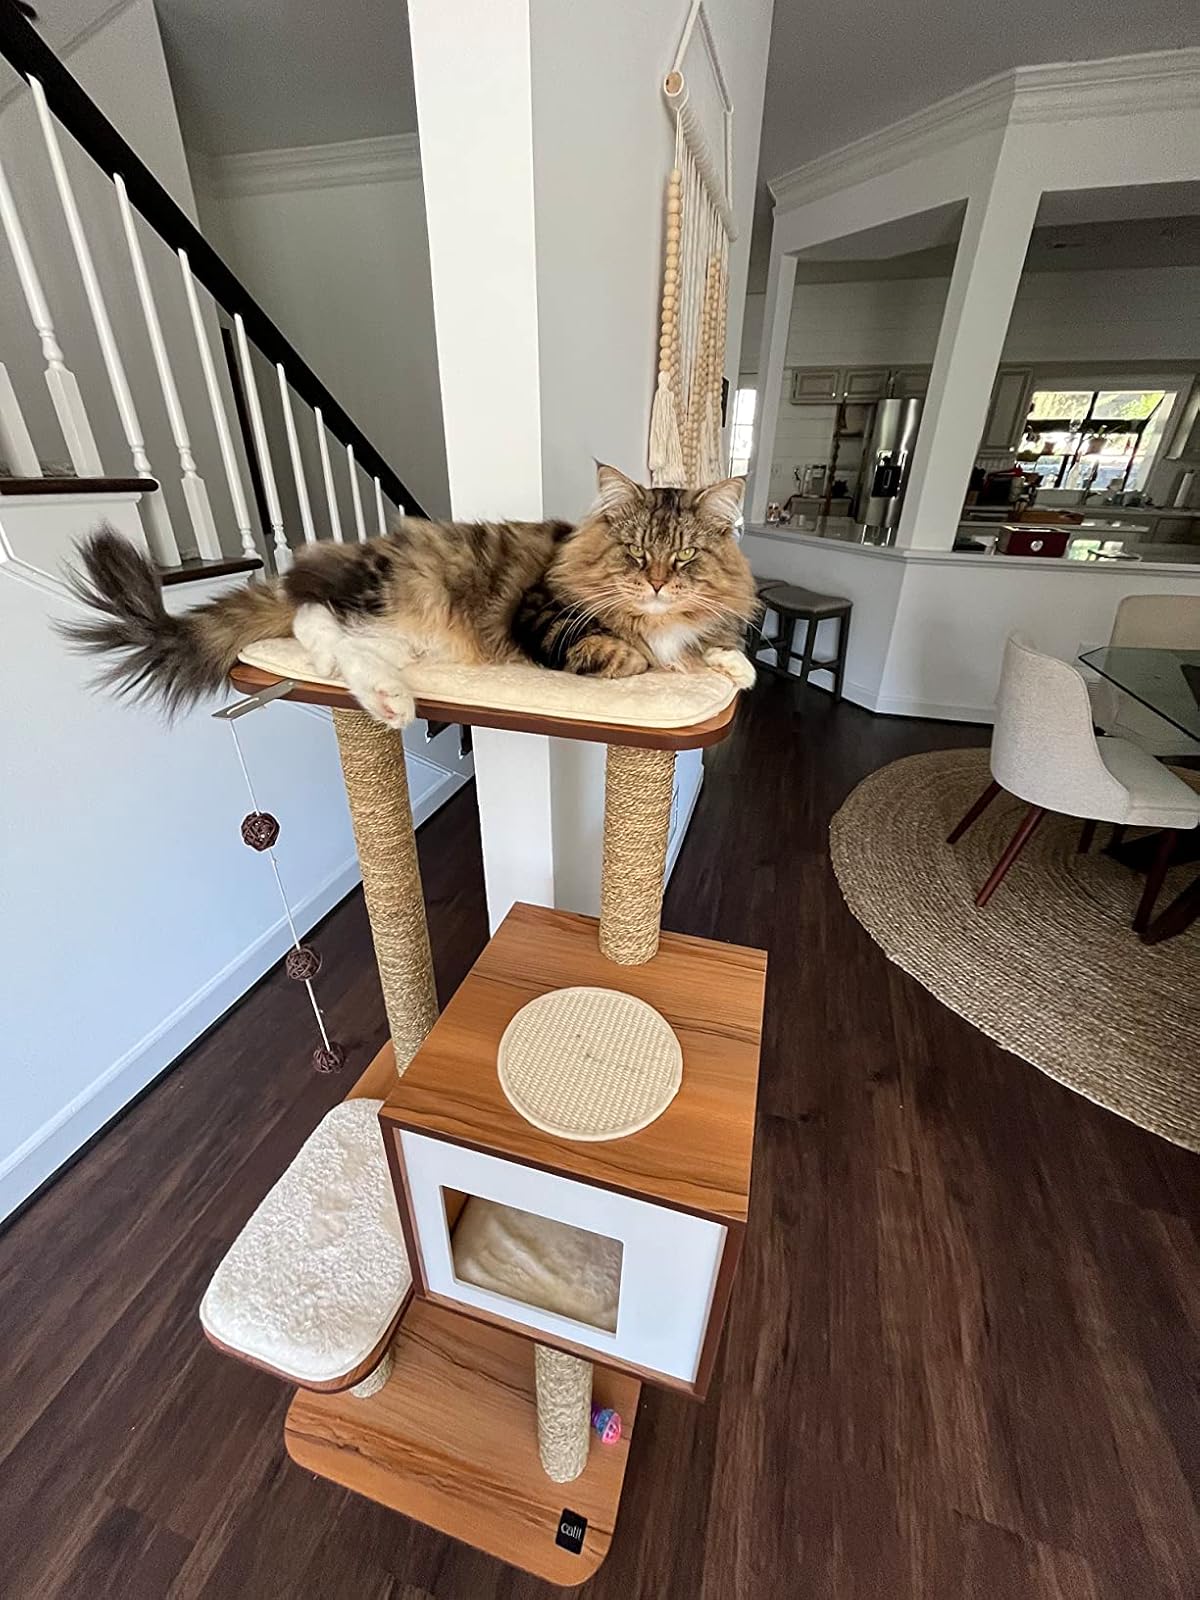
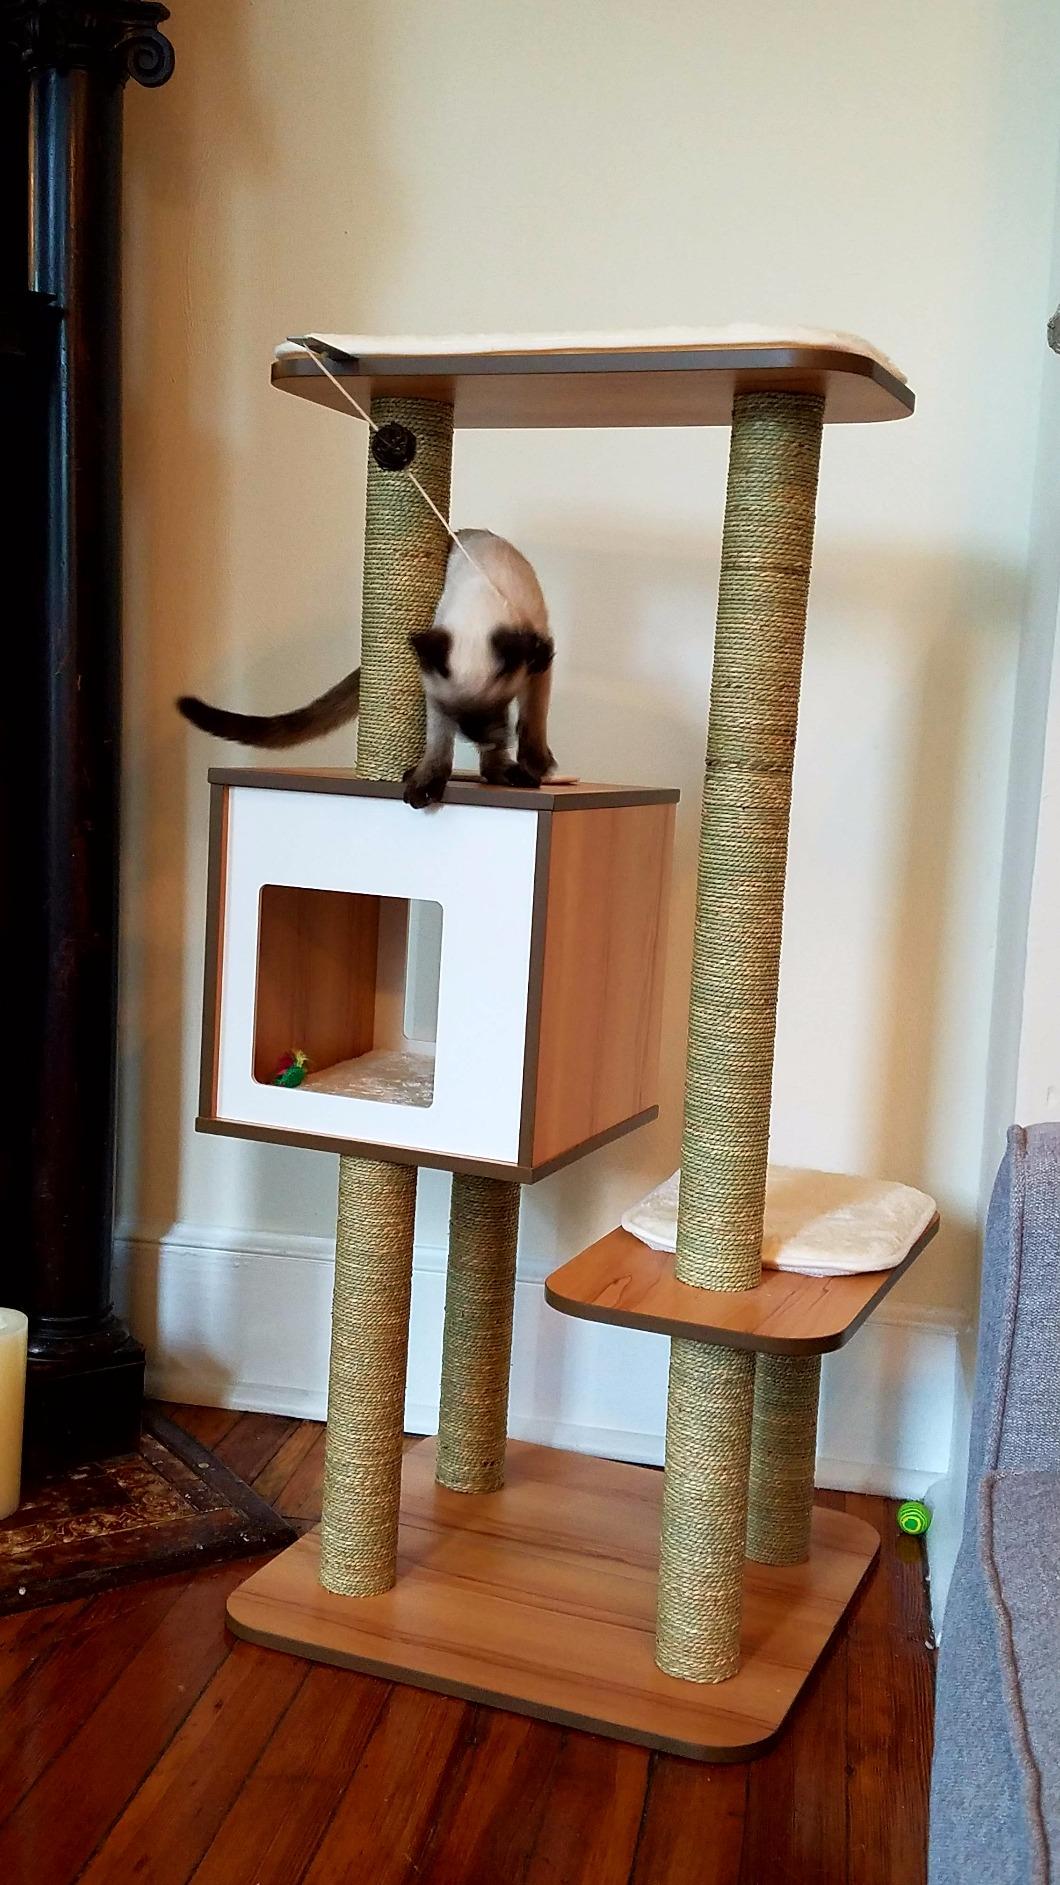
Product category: items_cat tree
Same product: yes